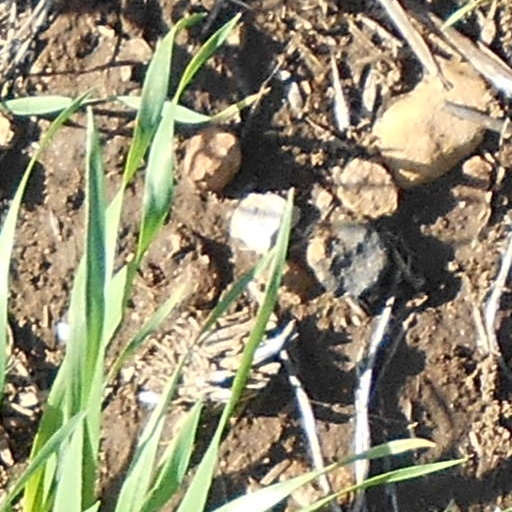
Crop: wheat